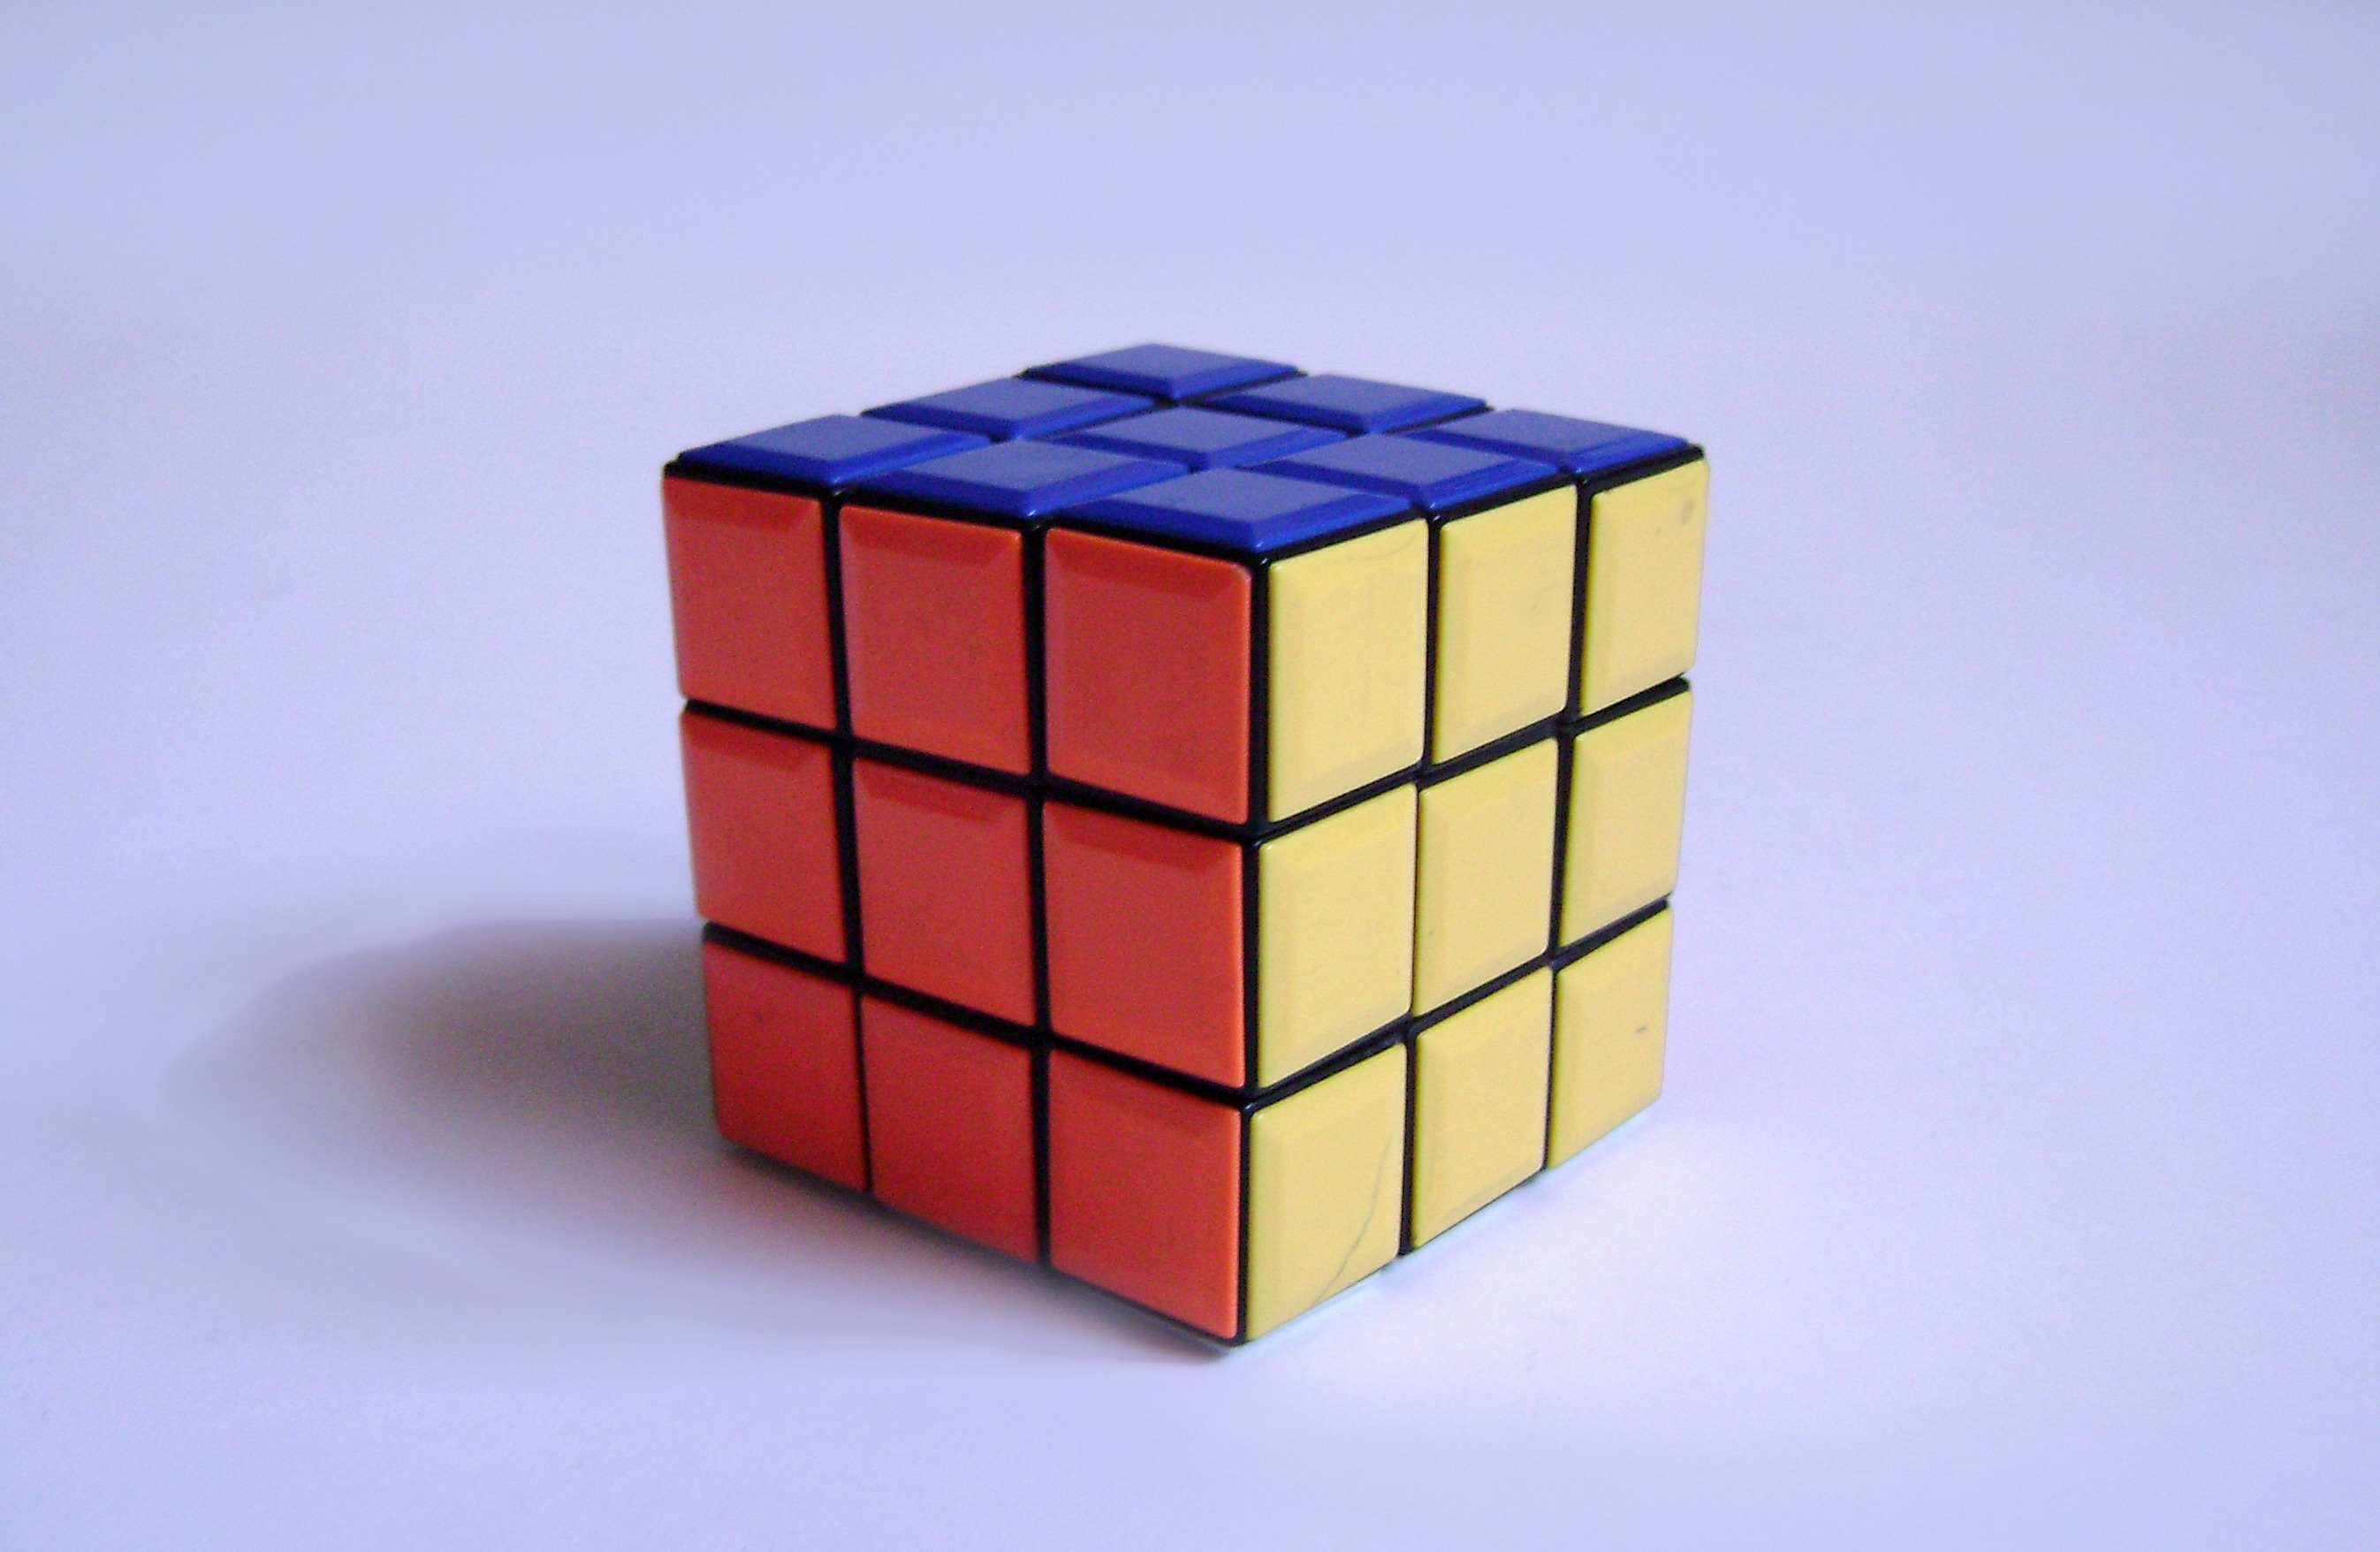
toy, font, colors, cube, puzzle, rubik, rubik's cube, mechanical puzzle